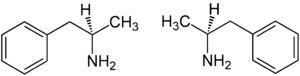
L’amphétamine est une substance sympathicomimétique aux effets anorexigènes et psychoanaleptiques. Dans la plupart des pays du monde, l'amphétamine est considérée comme un stupéfiant.